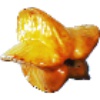
Label: Carambula 1